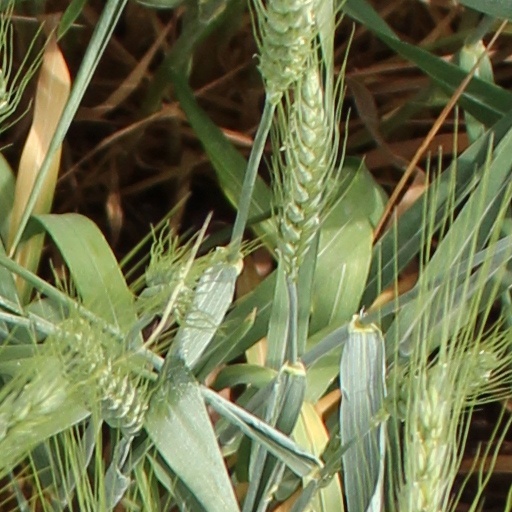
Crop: wheat